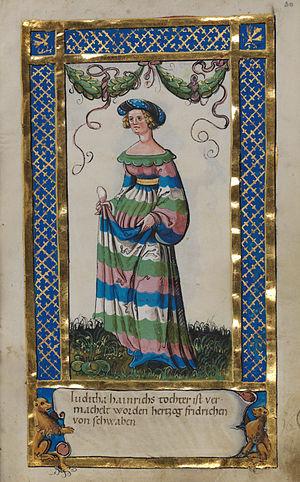
Judith de Bavière, Duchesse de Souabe était un membre de la puissante dynastie germanique des Welf et la première fille de Henri IX de Bavière et de Wulfhilde de Saxe. Entre 1119 et 1121 environ, elle se marie à Frédéric II de Souabe. Elle est la mère de Frédéric Barberousse.